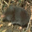
Label: shrew